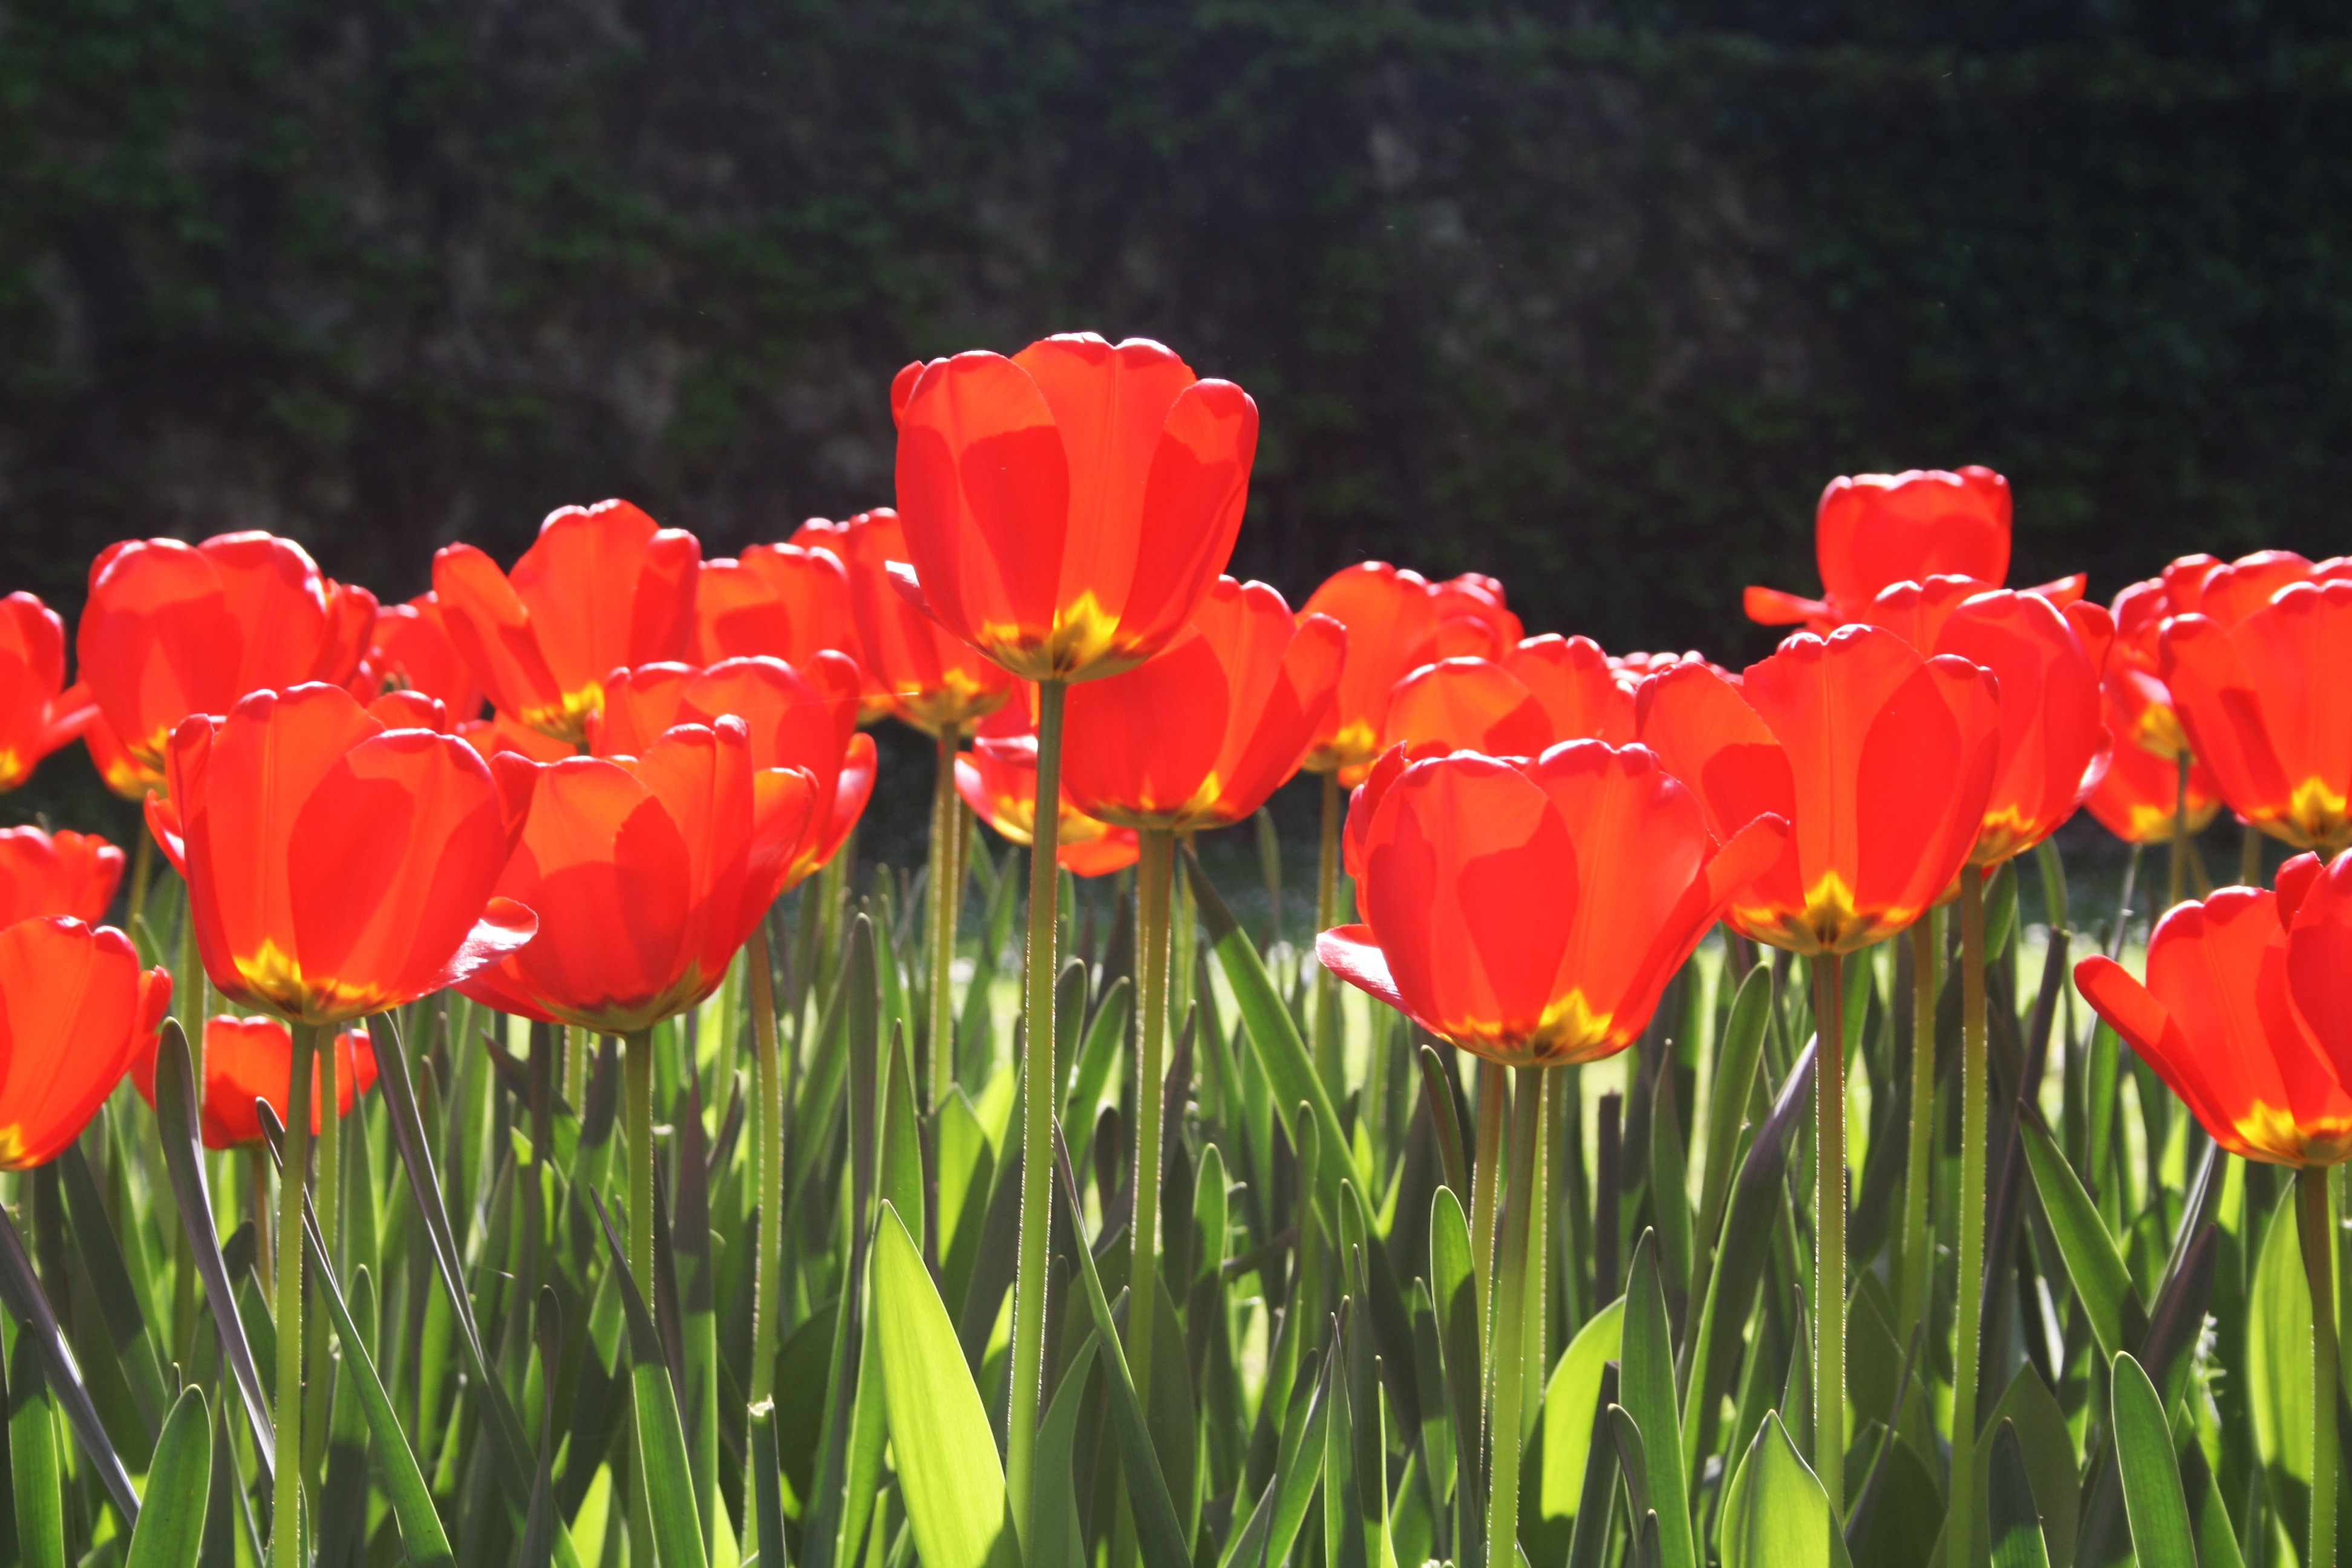
nature, plant, field, flower, petal, bloom, tulip, spring, red, flora, florist, flowers, red flower, colors, petals, tulips, spring flowers, macro photography, flowering plant, lily family, plant stem, land plant